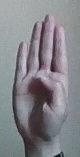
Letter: kaaf